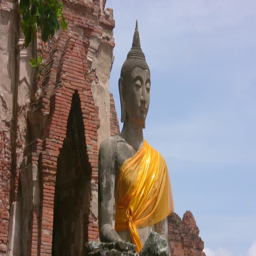
an image in a ruined temple , and now .